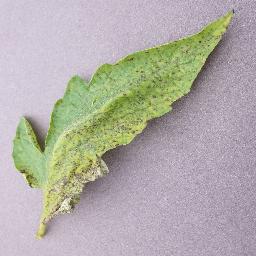
Label: Tomato___Septoria_leaf_spot